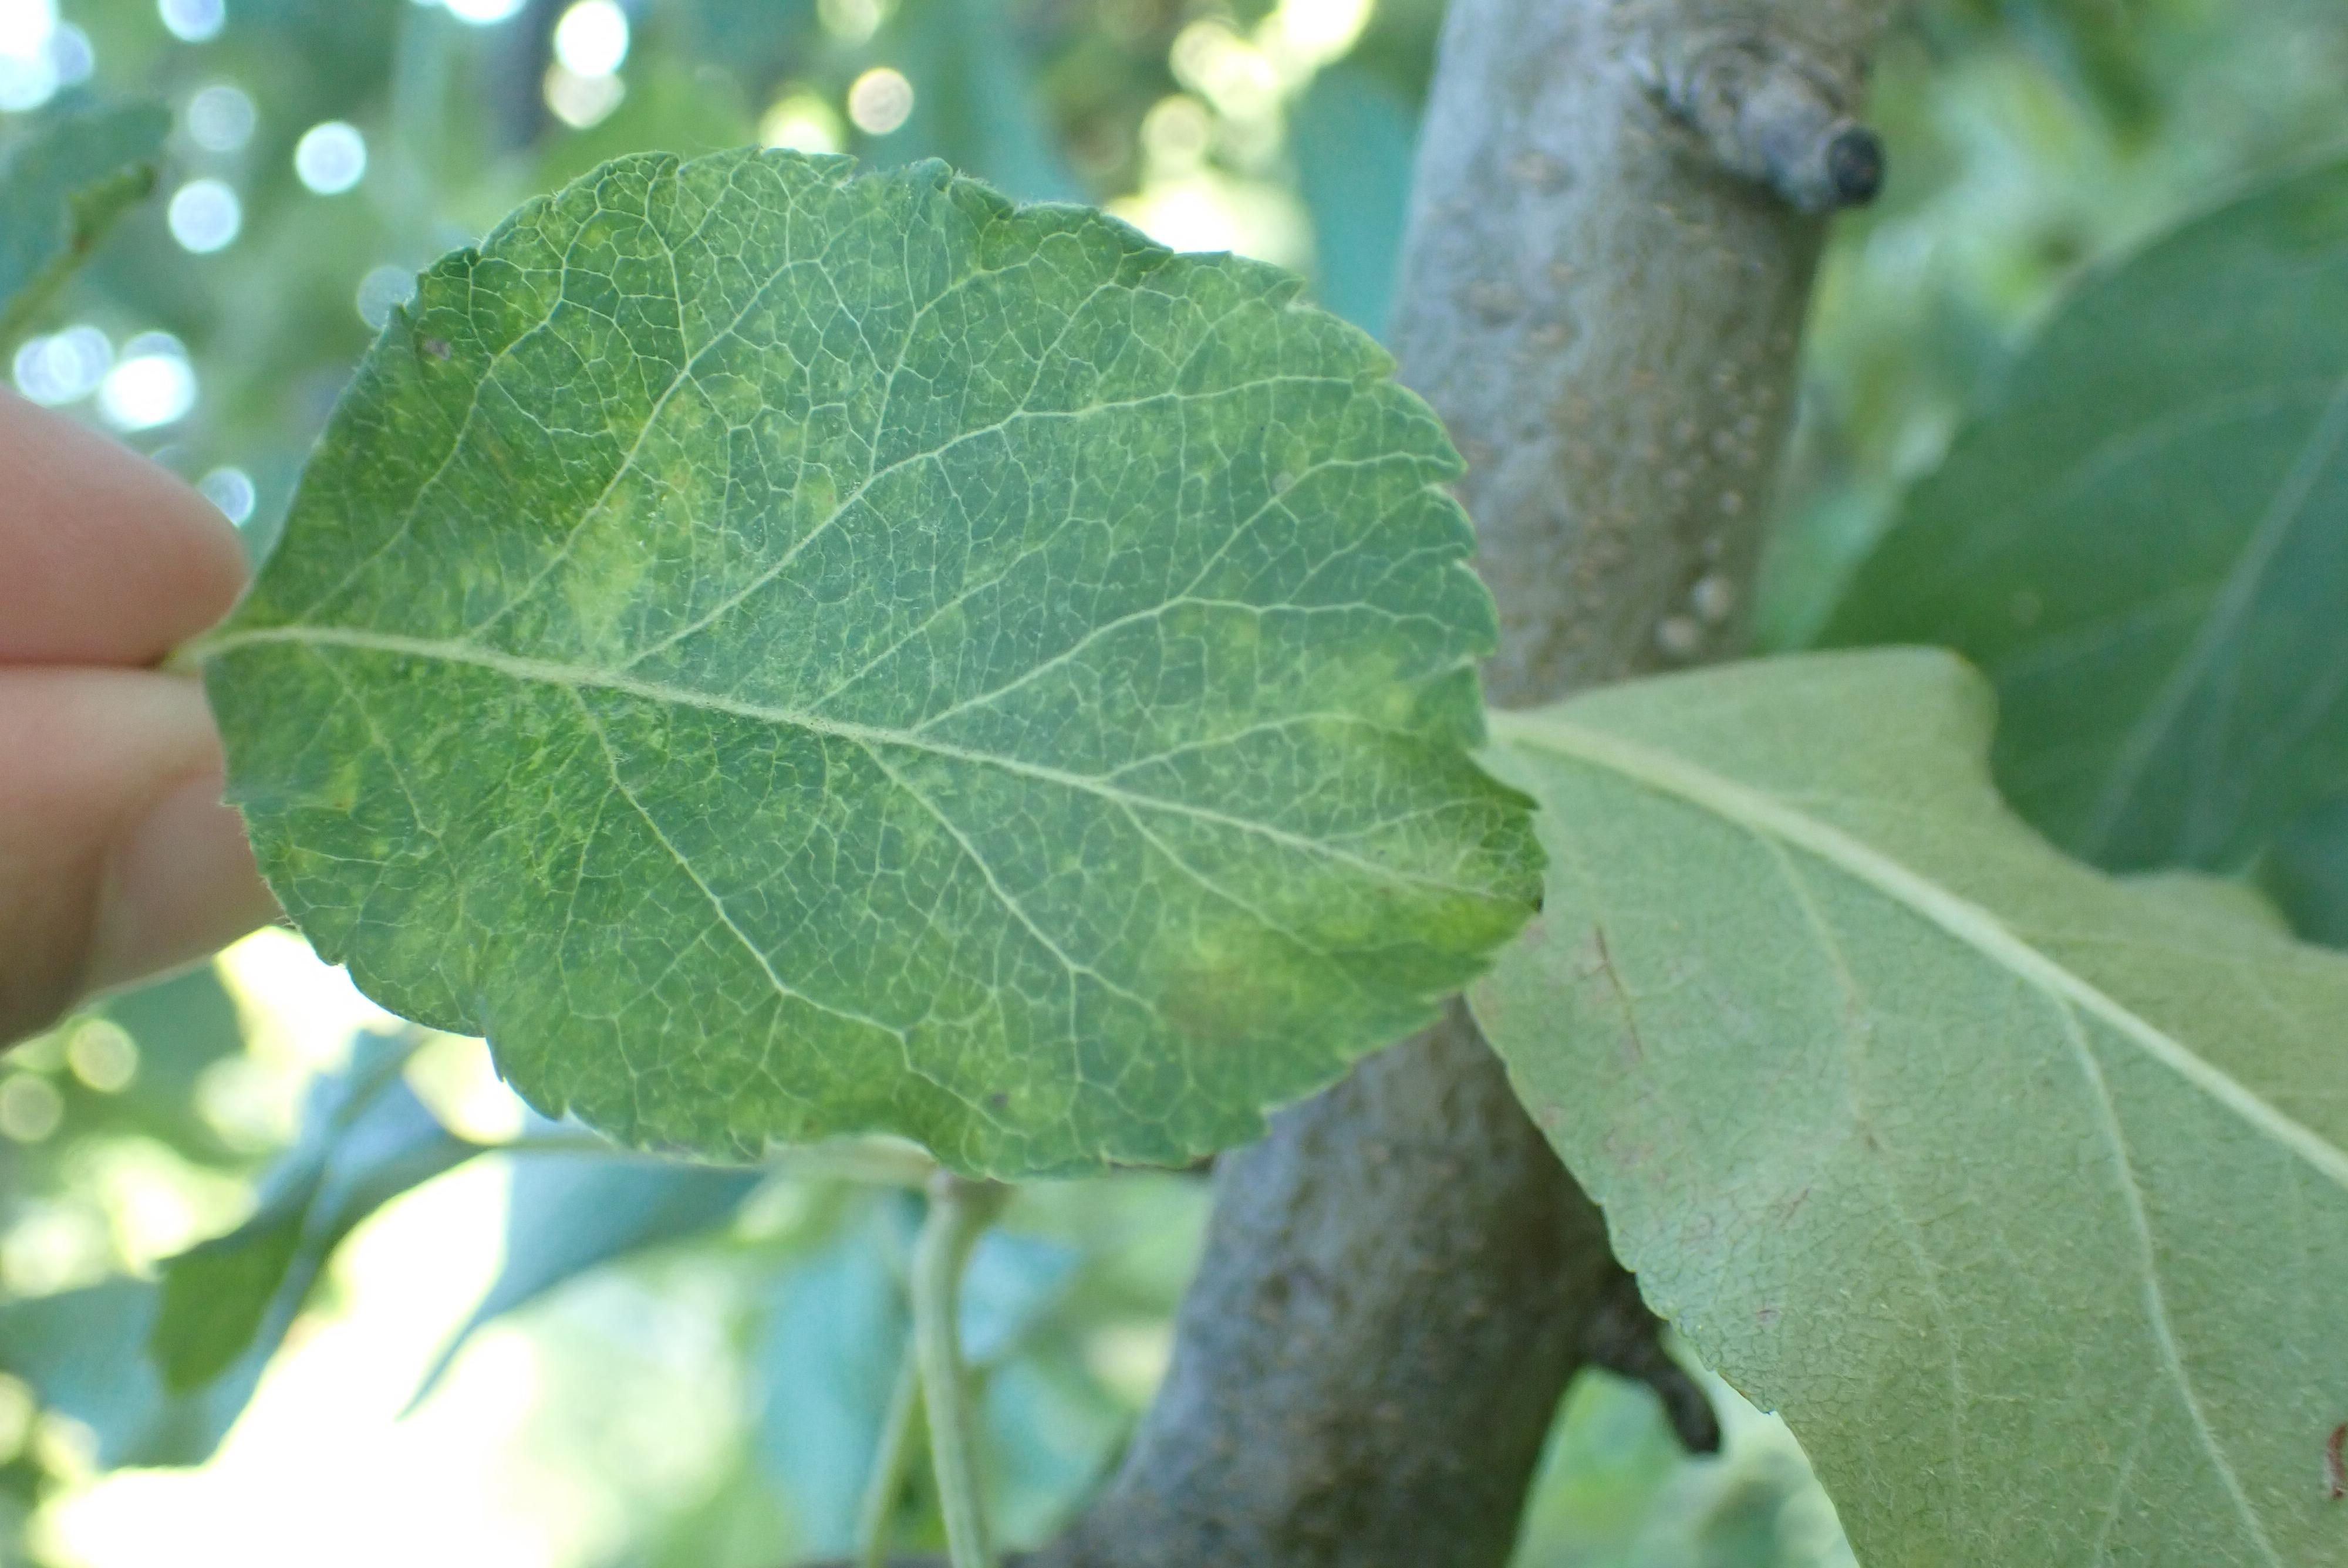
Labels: scab